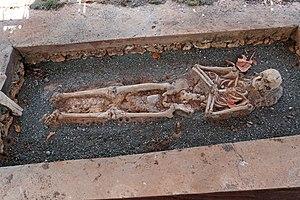
La Isabela fut le deuxième établissement permanent construit à Hispaniola par Christophe Colomb et ses hommes dans la conquête du Nouveau Monde. Le site a été localisé près de la ville dominicaine de Puerto Plata.